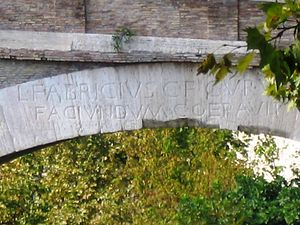
Tiberøen / Broerne
Indskrift på Ponte Fabricio, rejst i 62 f.Kr.
Tiberøen er en af de to øer i Tiberen, som løber igennem Rom; den anden og meget større ø hedder Isola Sacra og findes nær flodmundingen ved Ostia. Tiberøen ligger i det sydlige bugtning af Tiberen, centralt i Rom.